The Rose Technique

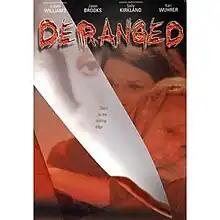
The Rose Technique a.k.a. Deranged dvd cover

The Rose Technique, also known as Deranged, is a 2002 direct-to-DVD American film starring Sally Kirkland, JoBeth Williams, Kari Wuhrer, Jason Brooks and Sage Kirkpatrick.